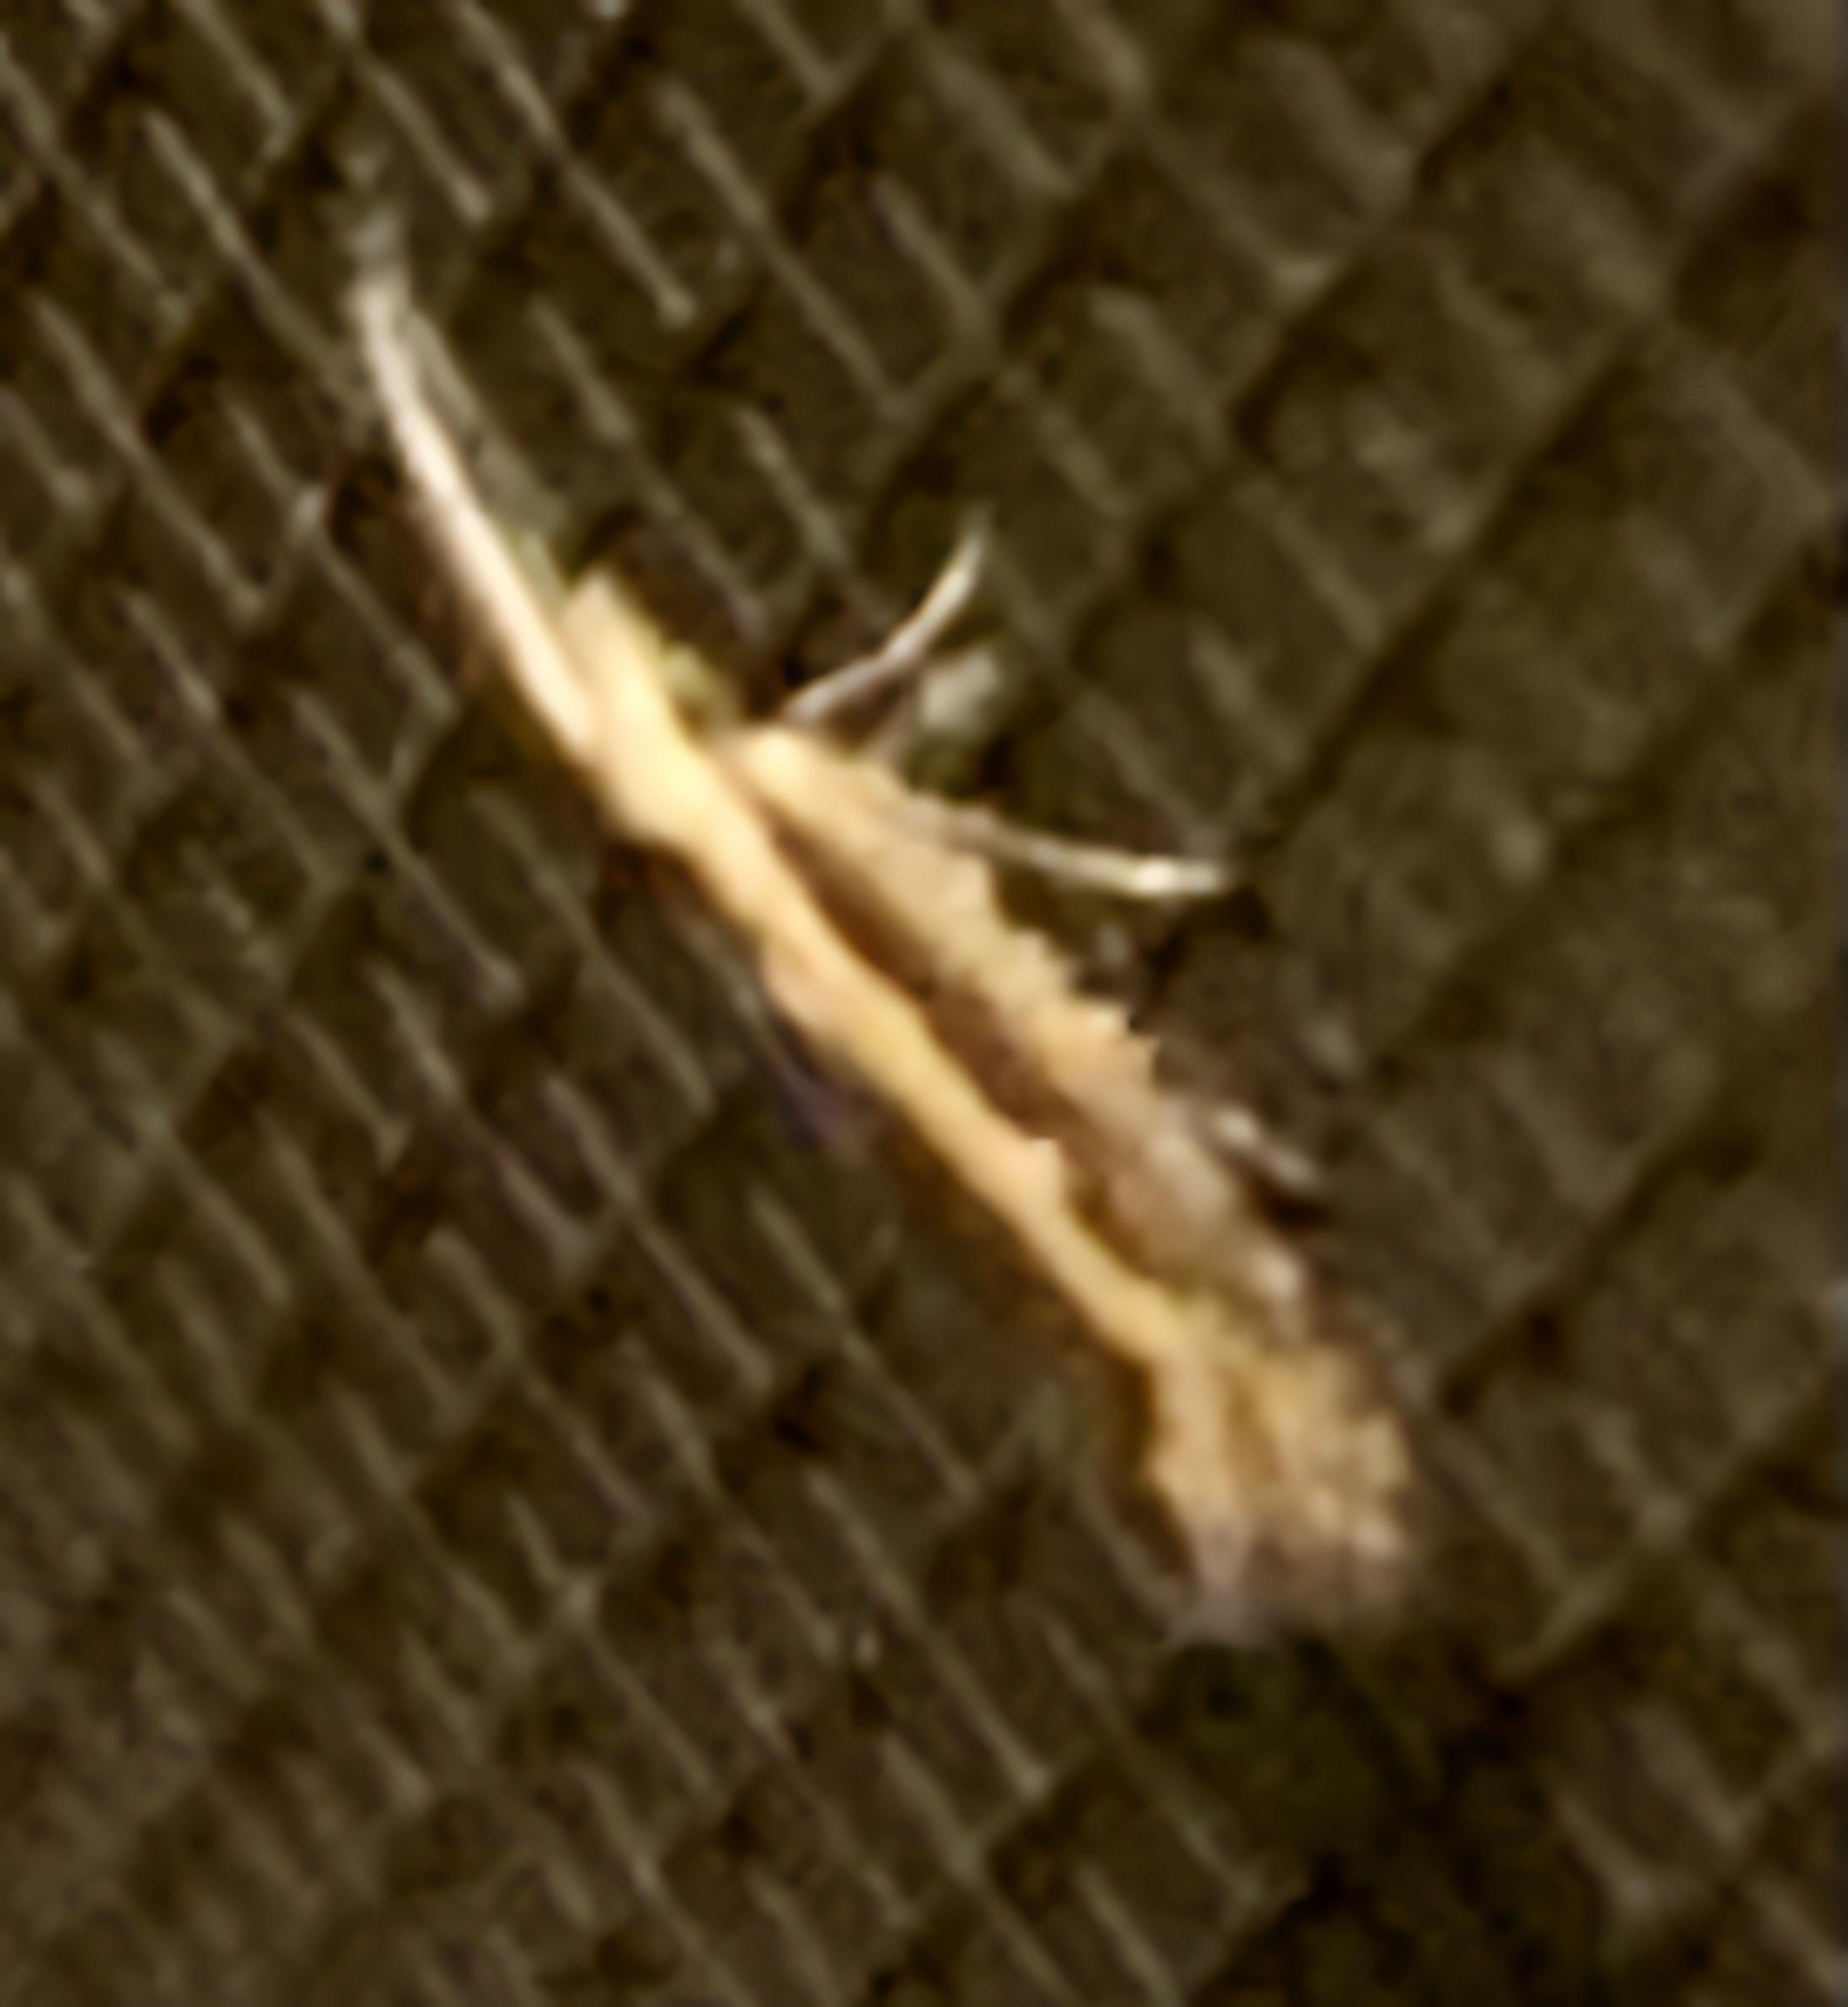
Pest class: diamondback_moth